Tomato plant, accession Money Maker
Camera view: vertical (180 deg); turntable rotation: 210 degrees
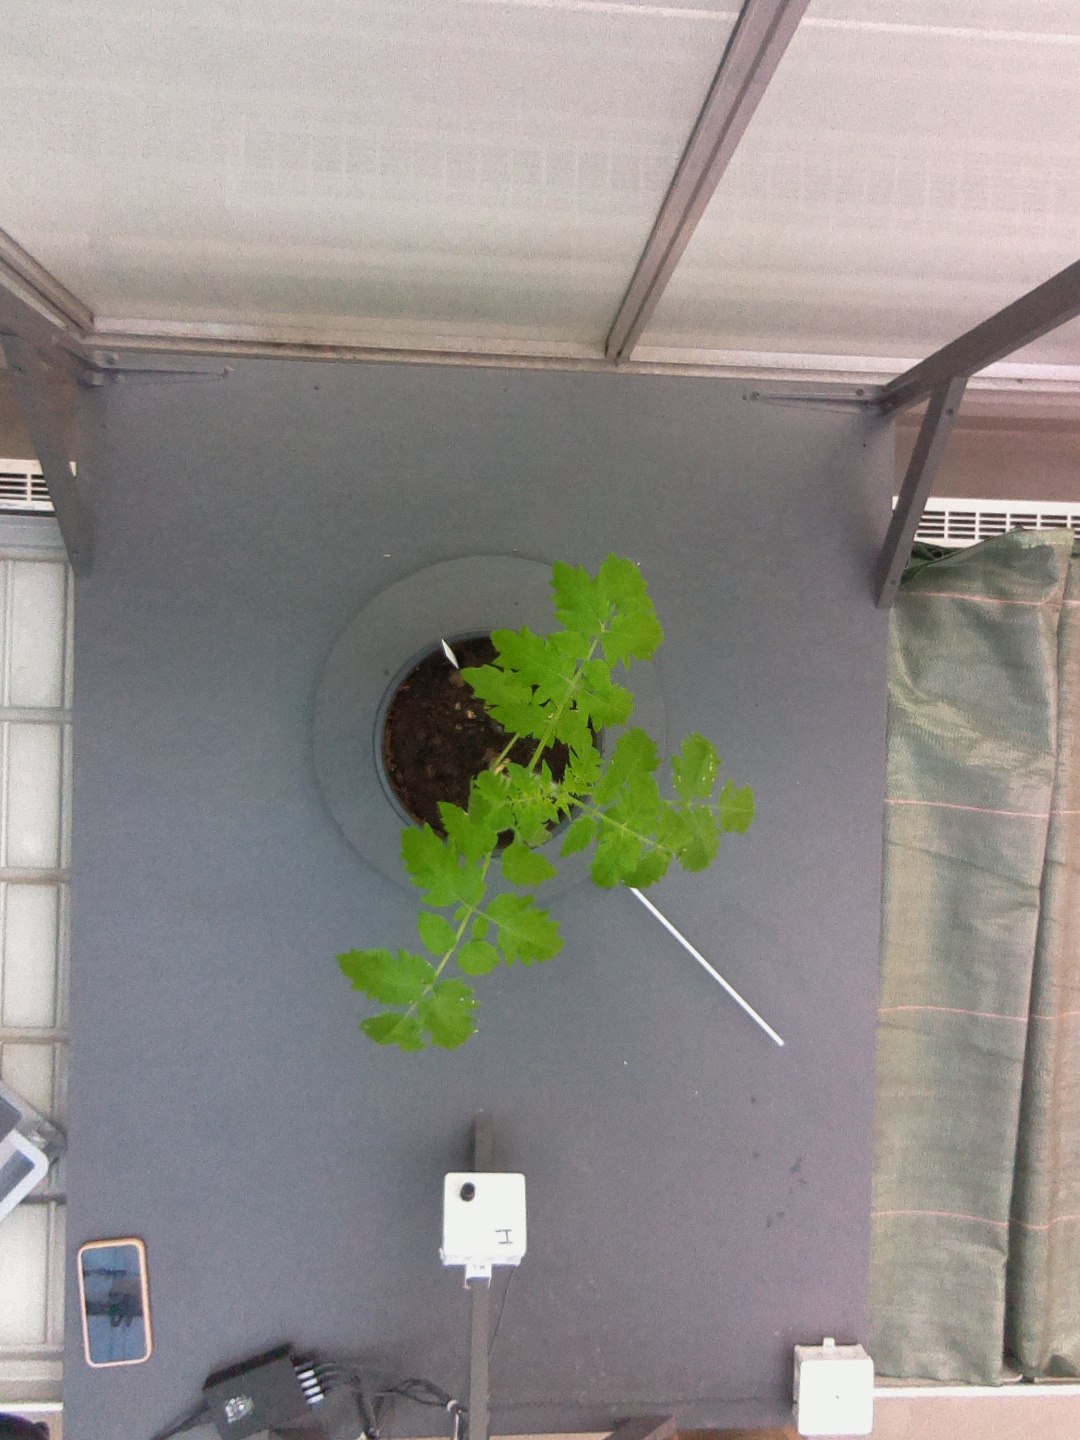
BBCH growth stage 13: 6 of true leaves visible